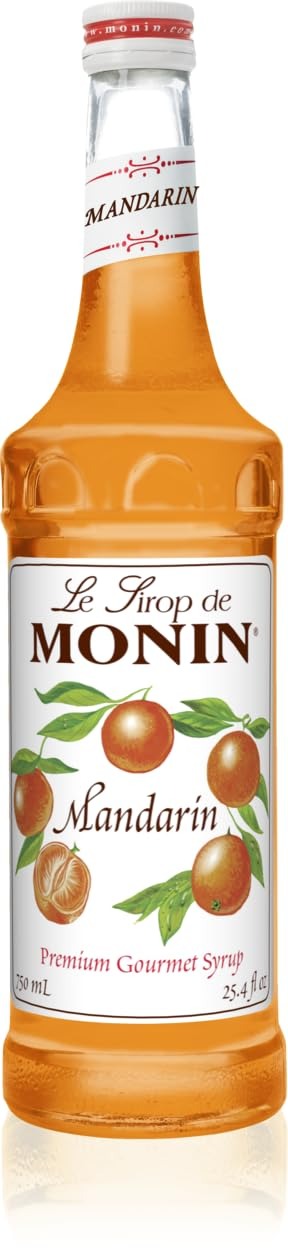
Item Name: Monin Mandarin Syrup 750 ml
Value: 25.36
Unit: Fl Oz

Price: 20.39